Fraizer Campbell

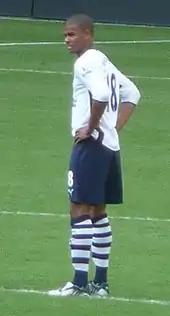
Campbell playing for Tottenham Hotspur in 2008

Campbell was sent out on loan again in the 2007–08 season, this time at Hull City in the Championship. He initially joined Hull in October 2007 on loan until January 2008, and scored twice on his home debut in a 3–0 victory over Barnsley. Following his match-winning display against Wolverhampton Wanderers on Boxing Day 2007, in which he scored one goal and assisted another, Hull expressed their interest in extending Campbell's loan until the end of the season. The loan extension was completed on 28 December 2007.